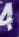
Number: 4